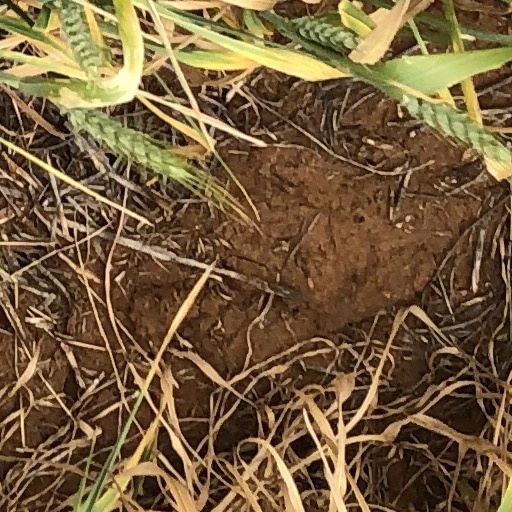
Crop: wheat